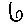
Label: 6